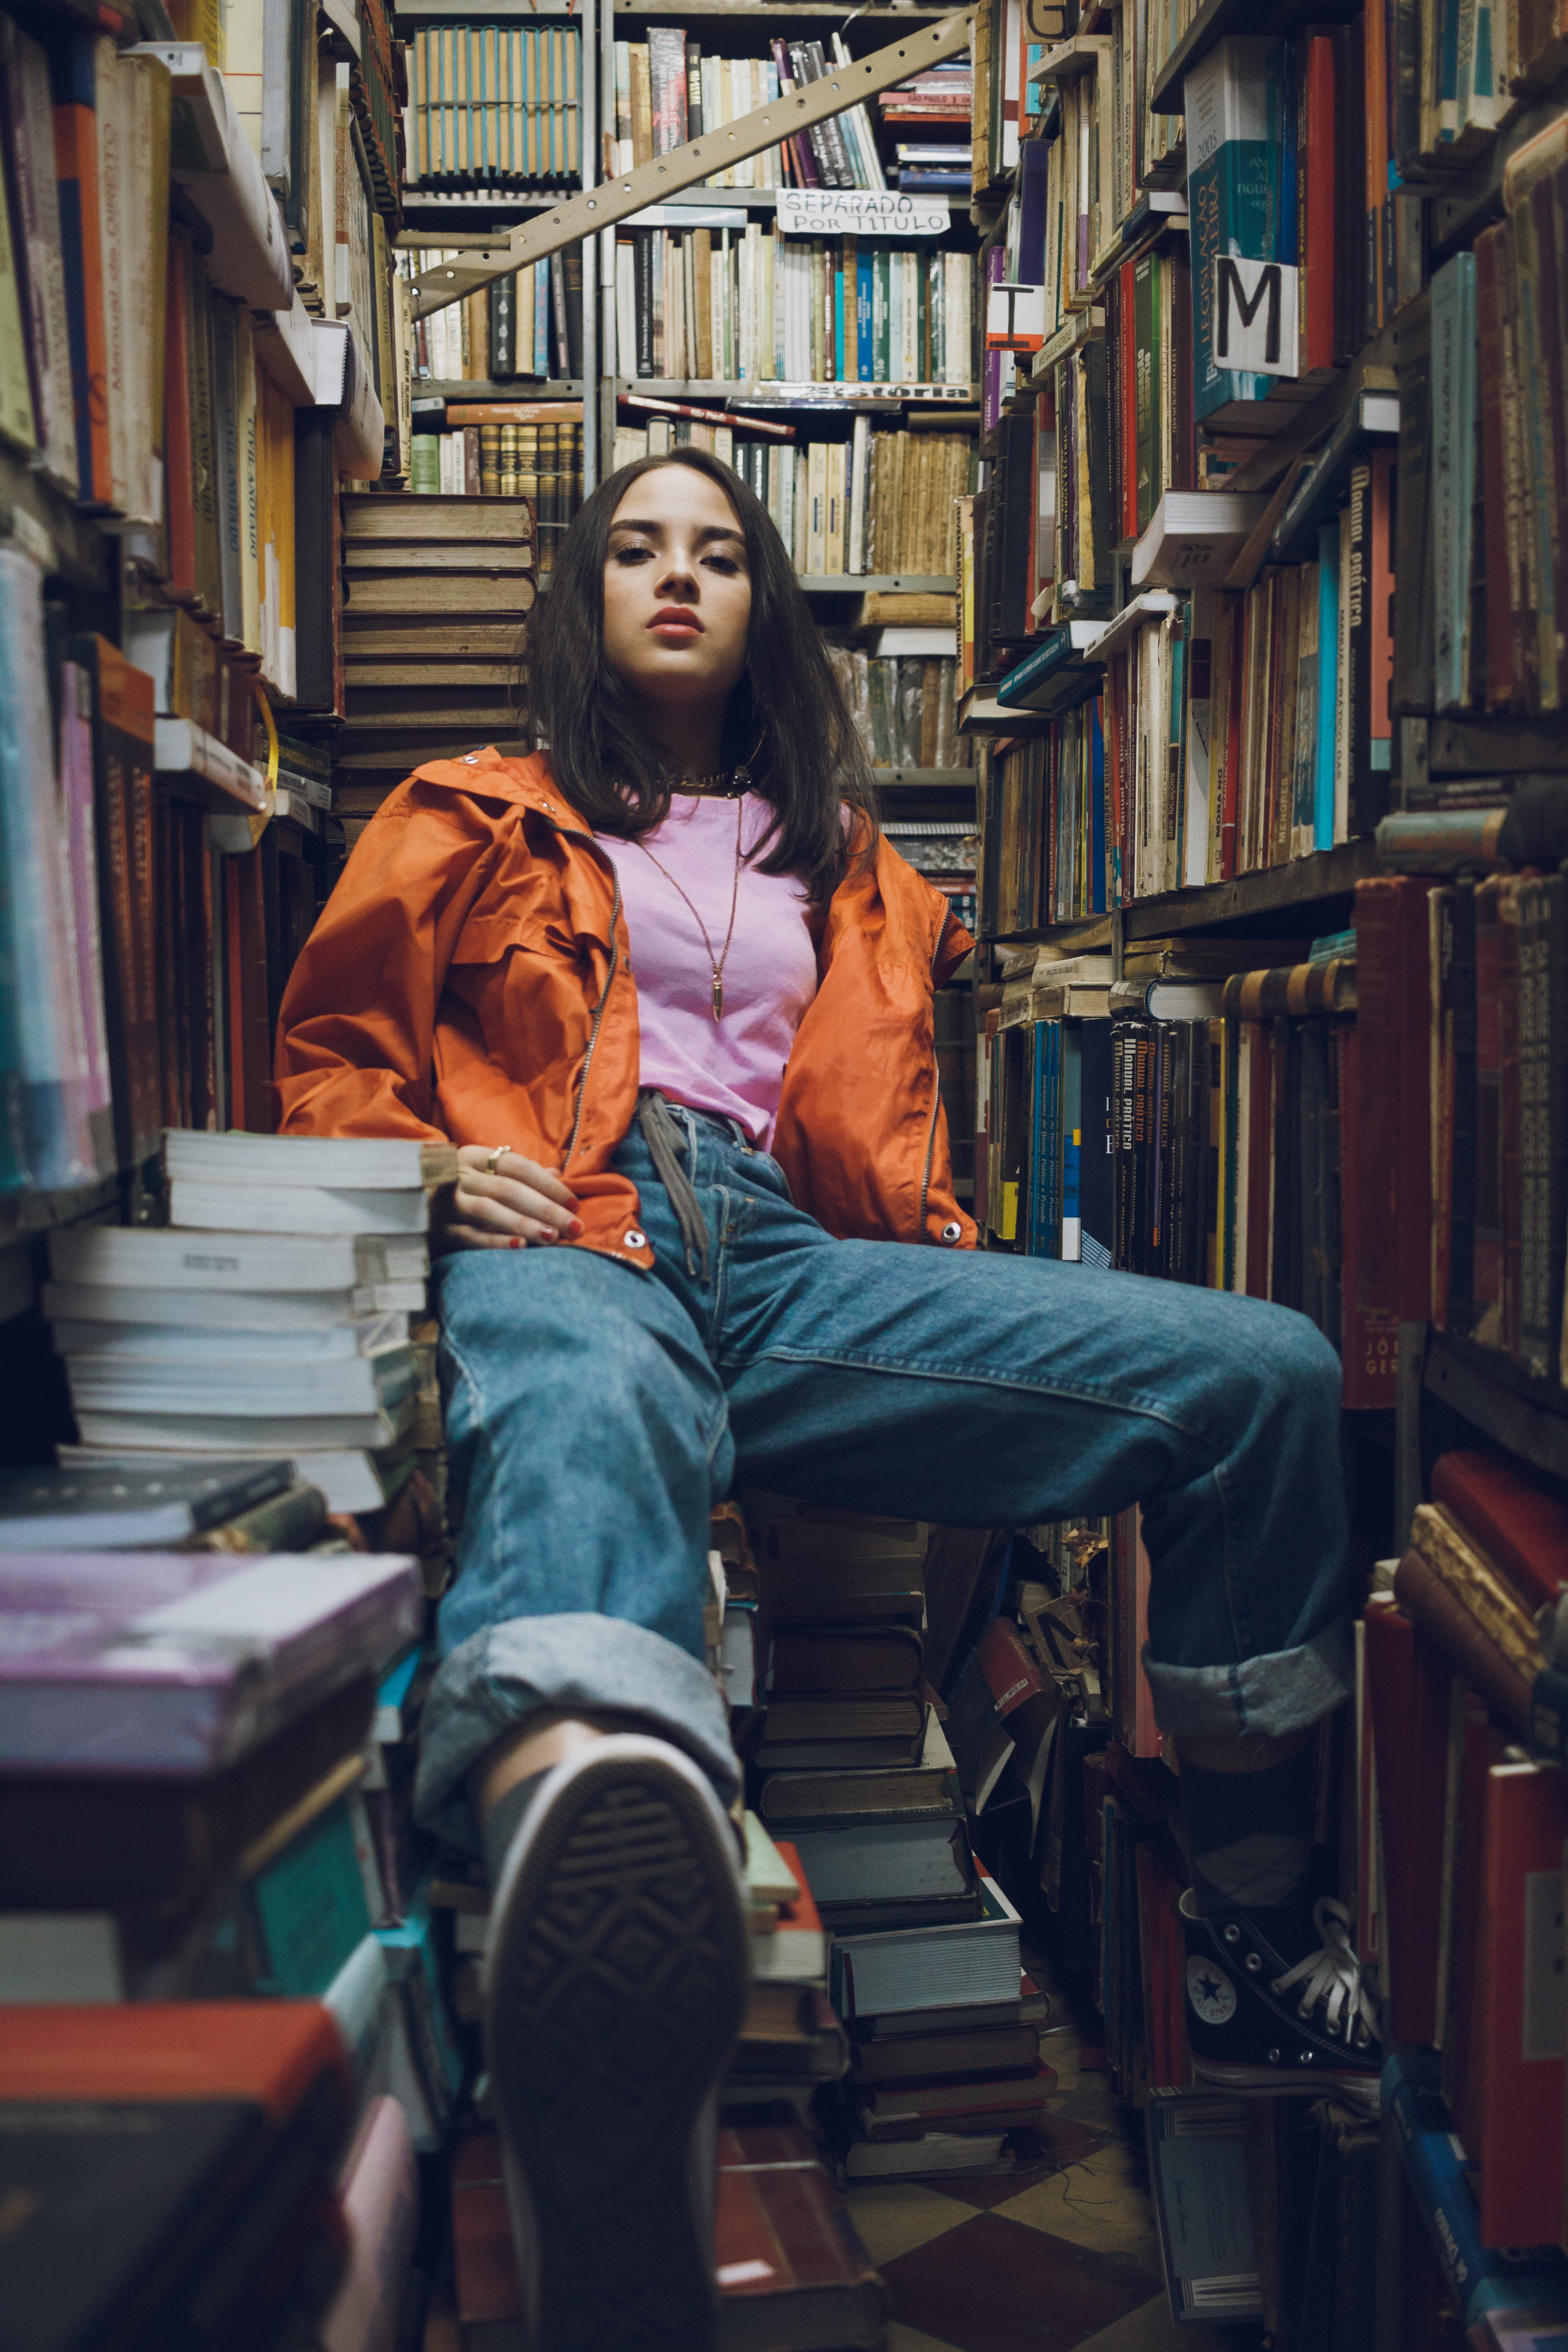
sitting, bookselling, furniture, photography, reading, book, street, publication